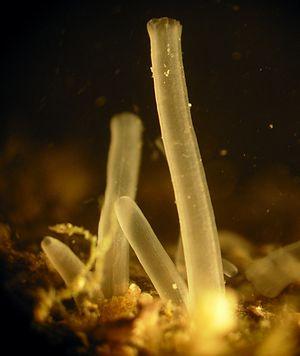
Lyrodus pedicellatus, siphons. Le siphon inhalant est largement ouverte, le siphon exhalant partiellement clos.
Les bivalves sont une classe de mollusques d'eau douce et d'eau de mer, nommée également Pelecypoda ou Lamellibranchia. Cette classe comprend notamment les palourdes, les huîtres, les moules, les pétoncles et de nombreuses autres familles de coquillages. Leur corps aplati latéralement est recouvert d'une coquille constituée de deux parties distinctes et plus ou moins symétriques. Elles sont reliées l'une à l'autre et peuvent s'ouvrir ou se refermer. La majorité se nourrissent en filtrant l'eau, et n'ont pas de tête ou de radula. Les branchies, appelées cténidies, outre leur rôle dans la respiration, captent les substances nutritives contenues dans l'eau et ont ainsi un rôle important dans l'alimentation. La plupart des bivalves s'enfouissent dans les sédiments des fonds marins, où ils sont à l'abri des prédateurs. D'autres vivent sur le fond marin, ou se fixent sur des rochers ou autres surfaces dures. Quelques-uns peuvent percer des éléments en bois, en argile ou en pierre pour vivre à l'intérieur de ces matériaux. Enfin, certains bivalves comme les pétoncles peuvent nager.
Les Myoida ou Myida sont un ordre de mollusques bivalves fouisseurs de sédiments.
Les tarets sont des mollusques bivalves à corps très allongé, vermiforme, qui s’attaquent aux bois immergés dans l’eau de mer ou l’eau saumâtre. Quelques espèces de tarets vivent également en eau douce. Leur apparence très particulière fait que leur appartenance aux mollusques n’est pas évidente, et les marins les désignent généralement sous le nom de « vers », appellation que l'on retrouve en anglais et en allemand notamment. Notons par exemple cette définition : « ver des mers chaudes qui attaque le bois des coques ».